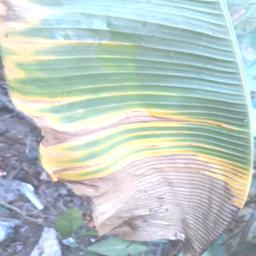
Label: POTASSIUM DEFICIENCY